The Dove (1974 film)

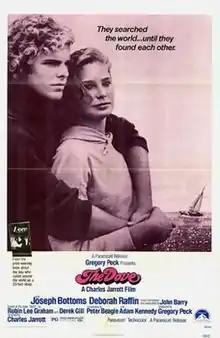
Theatrical release poster

The Dove is a 1974 American-British biographical film directed by Charles Jarrott. The picture was produced by Gregory Peck, the third and last feature film he produced.